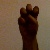
The image shows a hand gesture representing the letter 'E' in Indian Sign Language.